Kenilworth

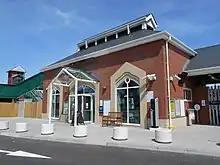
The new Kenilworth railway station, reopened in 2018

The principal shopping area of Kenilworth is around Warwick Street, Abbey End and Talisman Square, a 1960s shopping precinct. In 2008, the Square was modernised and partly redeveloped to include a new Waitrose supermarket. Kenilworth has been a Fairtrade Town since 2007. The town's public library underwent a renovation in 2021. "The Cross", a local pub-restaurant, received a Michelin star in 2015.